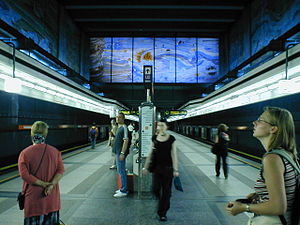
Wiener U-Bahn / U-banenettet / Stationer
Kunst på Volkstheater station (Mosaik-Glasfrise af Anton Lehmden)
Wiener U-Bahn er en undergrundsbane i Østrigs hovedstad Wien. Systemet blev åbnet under dette navn i 1976, og udgør sammen med S-banenettet, Wiener Straßenbahn, buslinjer og Badner-banen en stor del af den kollektive transport i Wien. Wiener U-Bahn består af fem linjer, og er delvist baseret på strækninger af S-banenettet. De bliver drevet af selskabet Wiener Linien GmbH & Co KG, som hører under Wiener Stadtwerke AG, der ejes 100 procent af byen Wien.